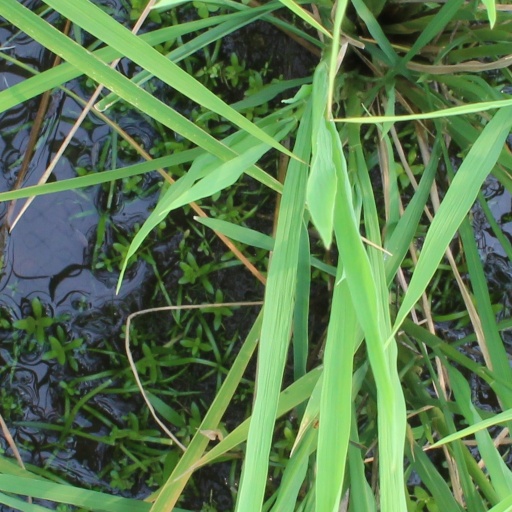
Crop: rice